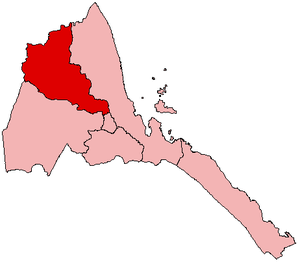
Anseba
Kort over regionens placering
Anseba er en region i det vestlige Eritrea. Hovedstaden er Keren. Regionen er inddelt i elleve administrative subregioner eller distrikter.